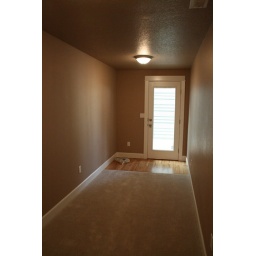
This door goes out to a tiny patio underneath the kitchen deck.